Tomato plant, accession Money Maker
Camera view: bottom (45 deg); turntable rotation: 150 degrees
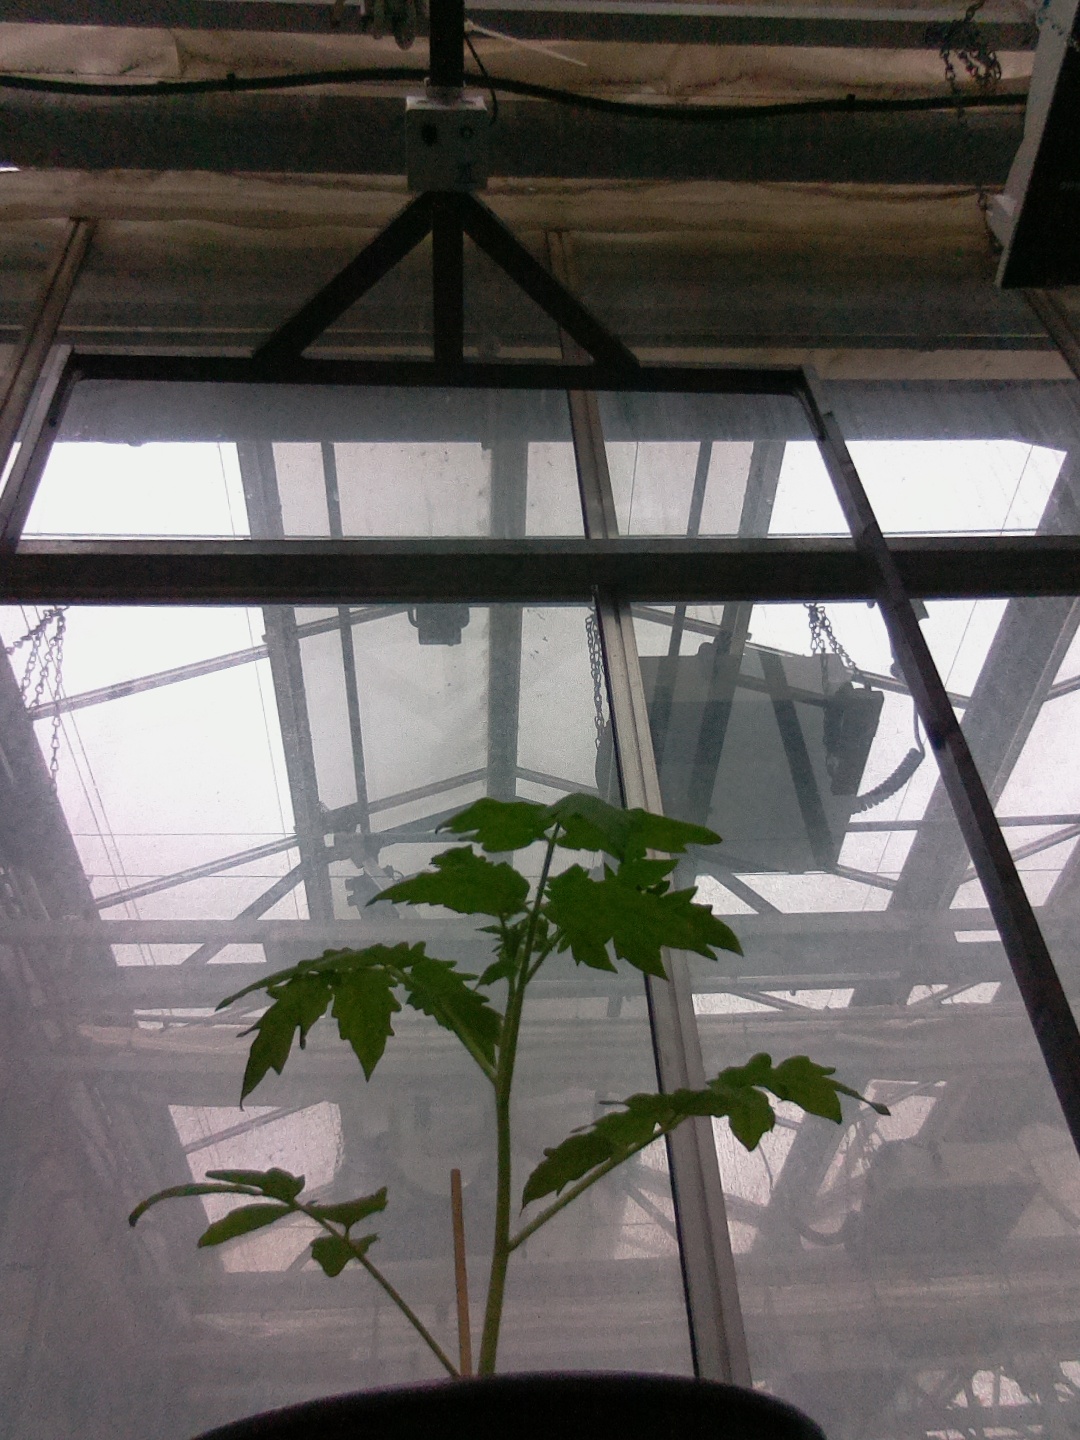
BBCH growth stage 13: 6 of true leaves visible